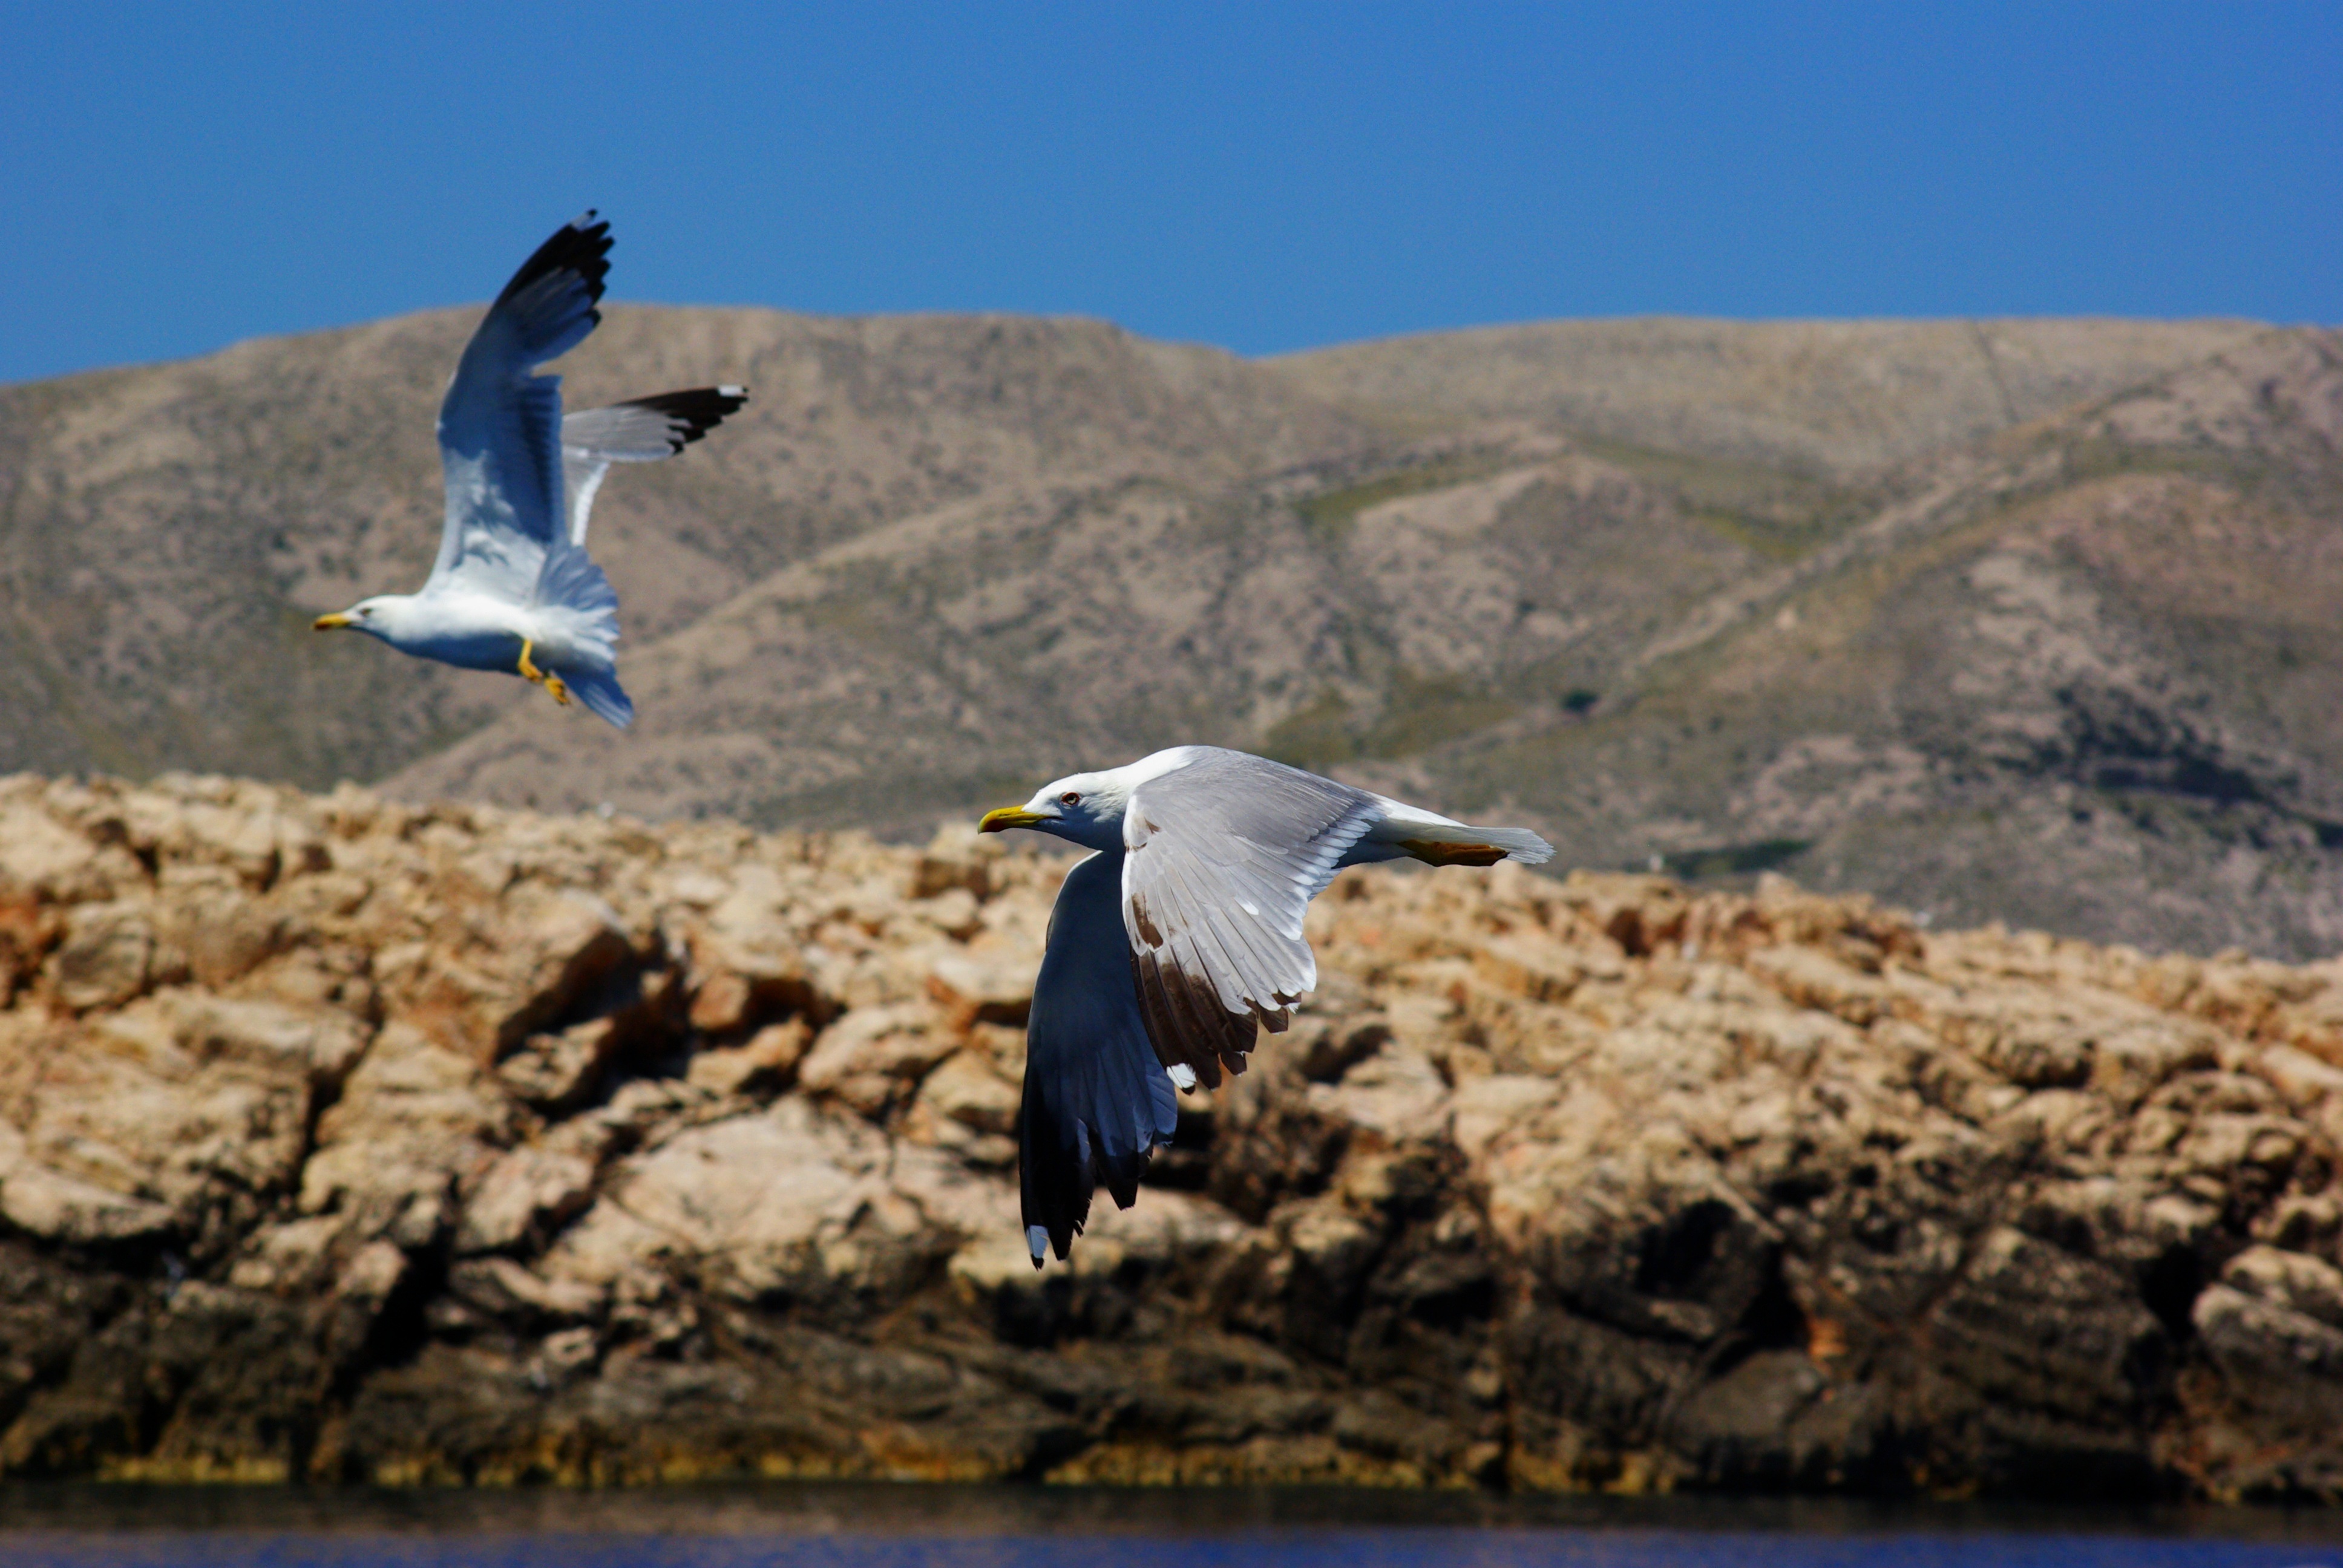
sea, nature, bird, wing, seabird, seagull, travel, wildlife, gull, fauna, rocks, birds, mountains, landscapes, vertebrate, the seagulls, charadriiformes